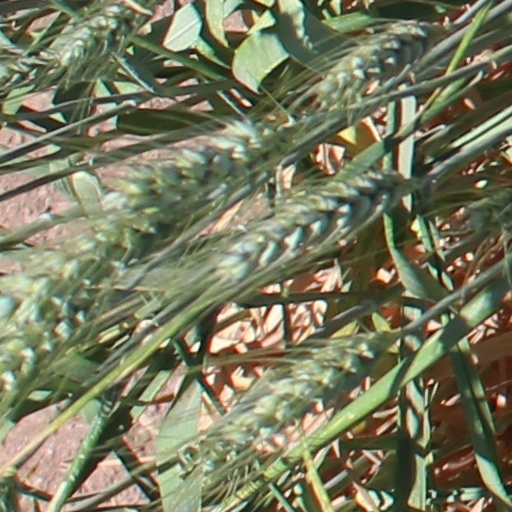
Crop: wheat